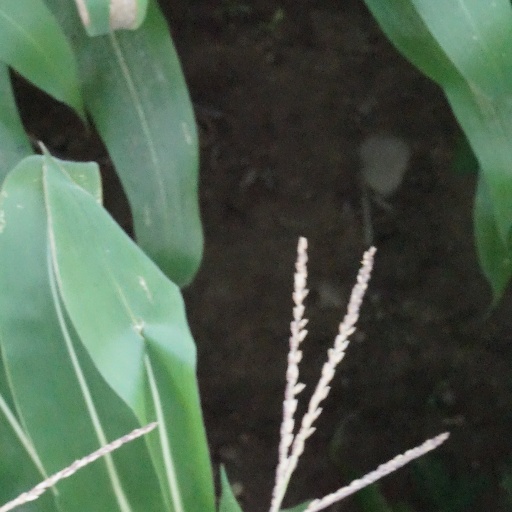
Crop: maize; corn